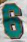
Number: 6